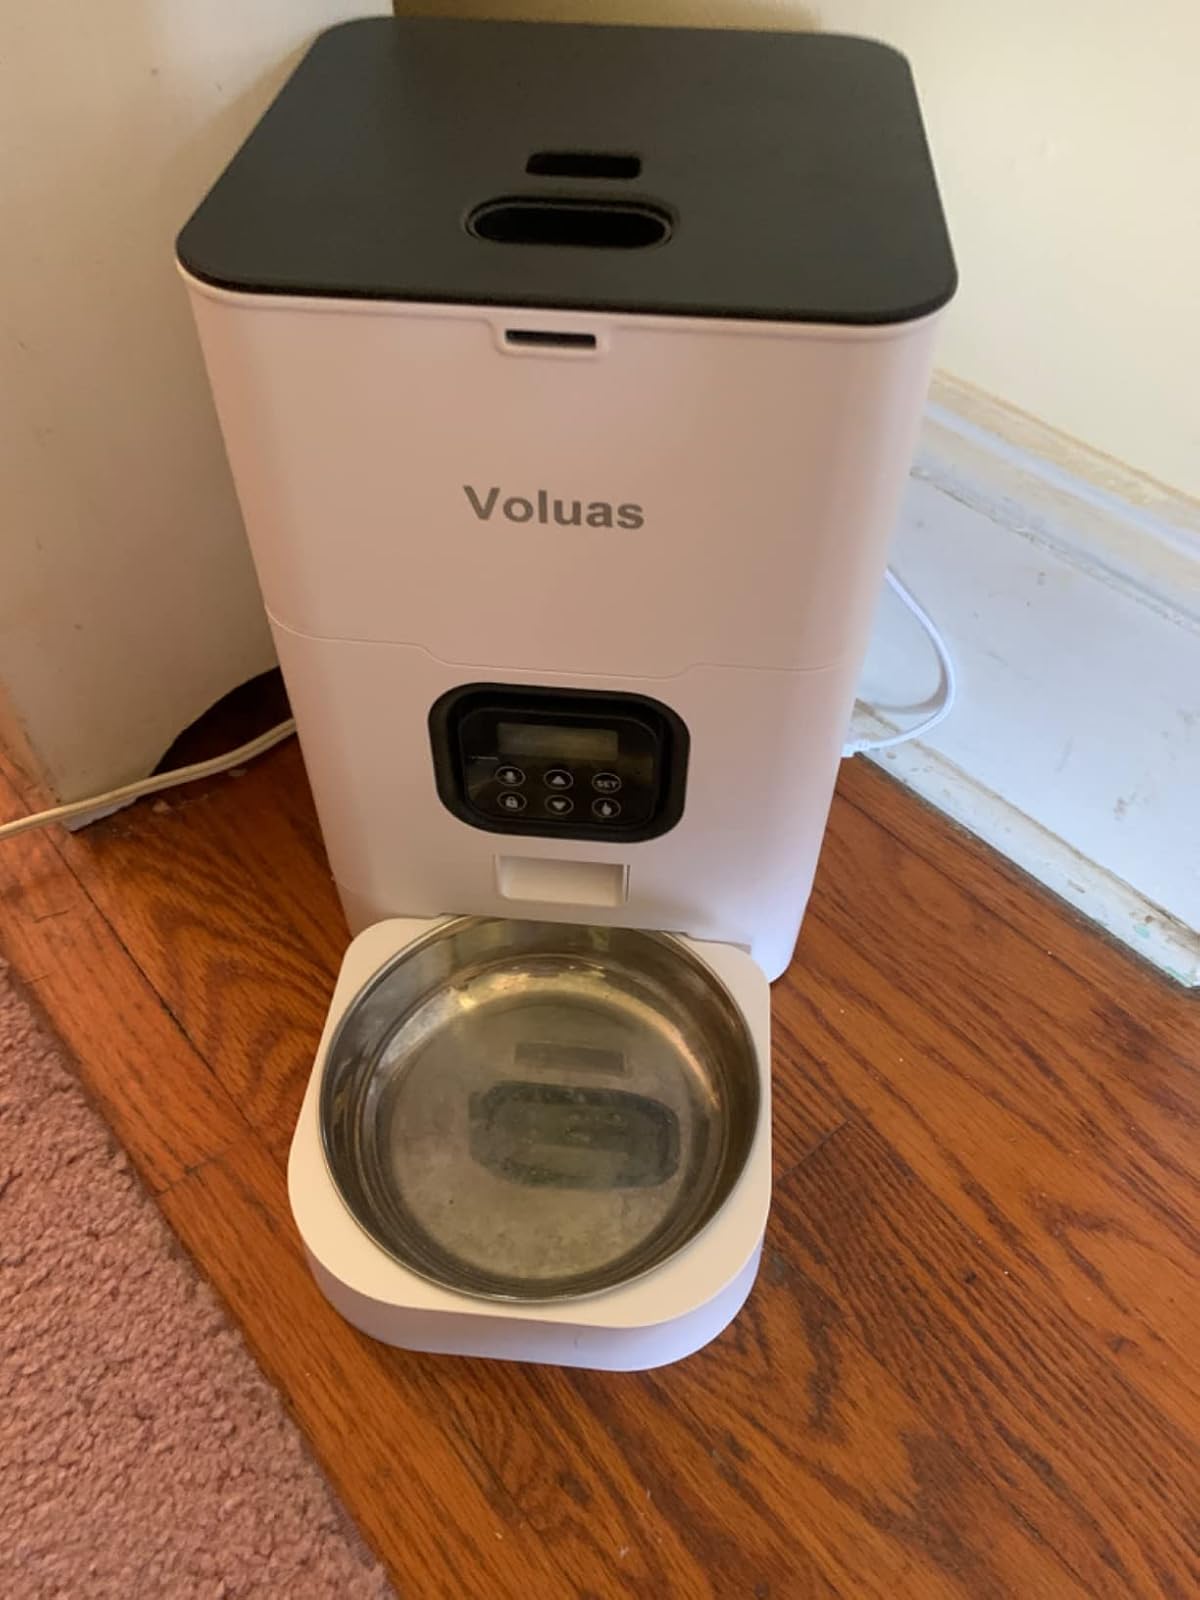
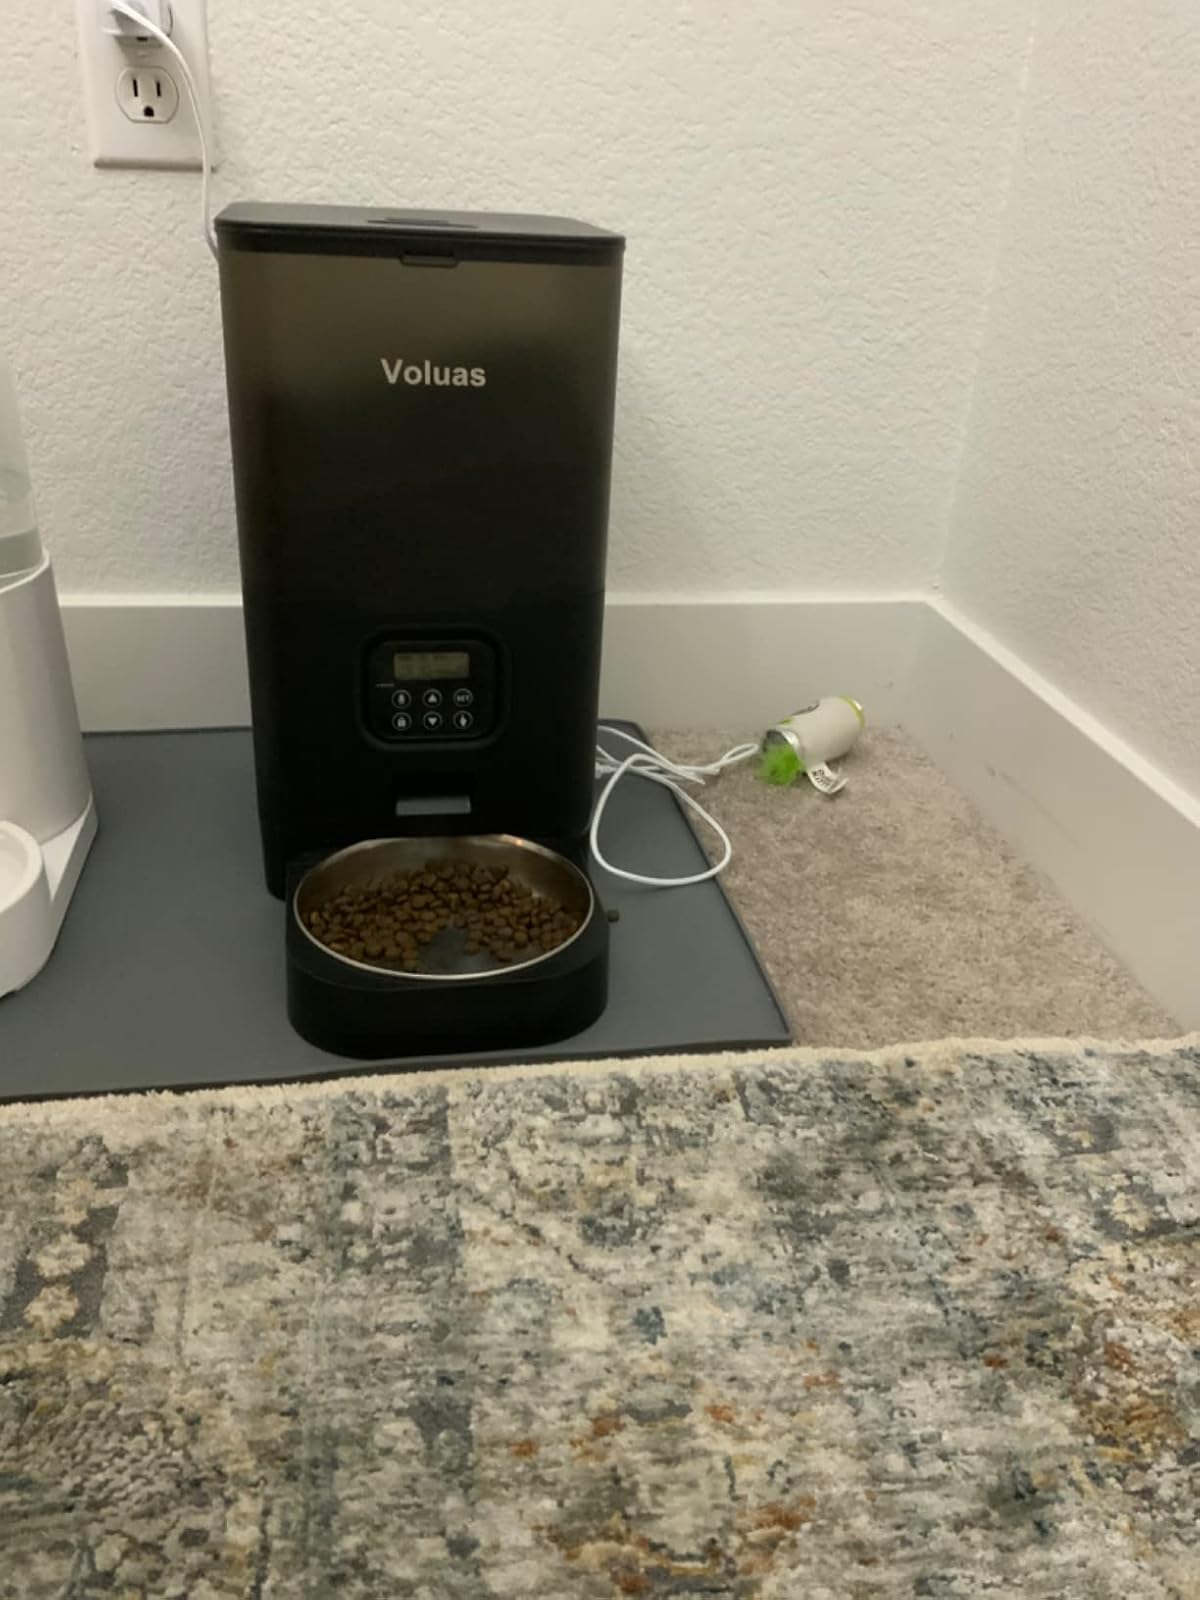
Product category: items_feeder
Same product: no